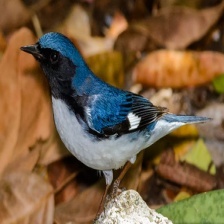
Species: BLACK THROATED WARBLER
Scientific name: SETOPHAGA CAERULESCENS